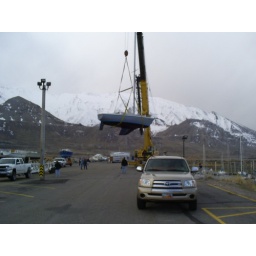
Busy day, put 22 boats in water